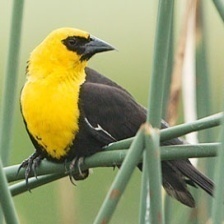
Species: YELLOW HEADED BLACKBIRD
Scientific name: XANTHOCEPHALUS